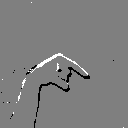
ASL letter: q